Frederick Christian I, Duke of Schleswig-Holstein-Sonderburg-Augustenburg

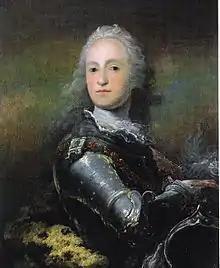

Frederick Christian I (6 April 1721 – 13 November 1794) was Duke of Schleswig-Holstein-Sonderburg-Augustenburg from 1754 to 1794.